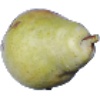
Label: Pear Williams 1